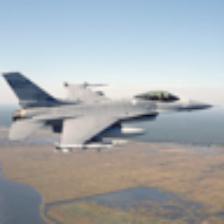
Label: NonHuman